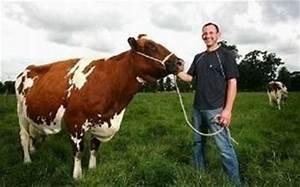
cow